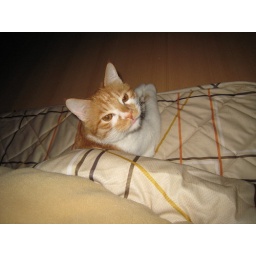
My cat is sleeping in the kotatsu.